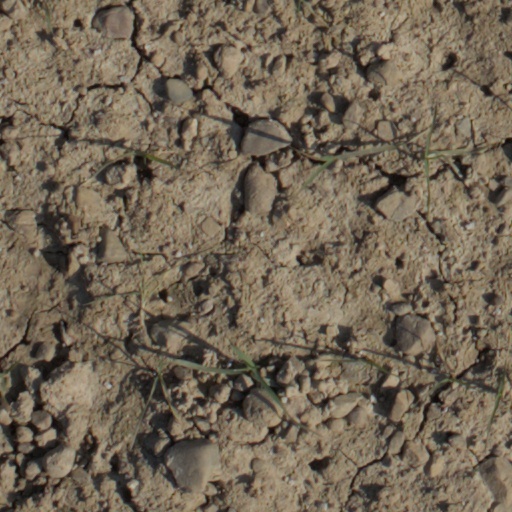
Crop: wheat